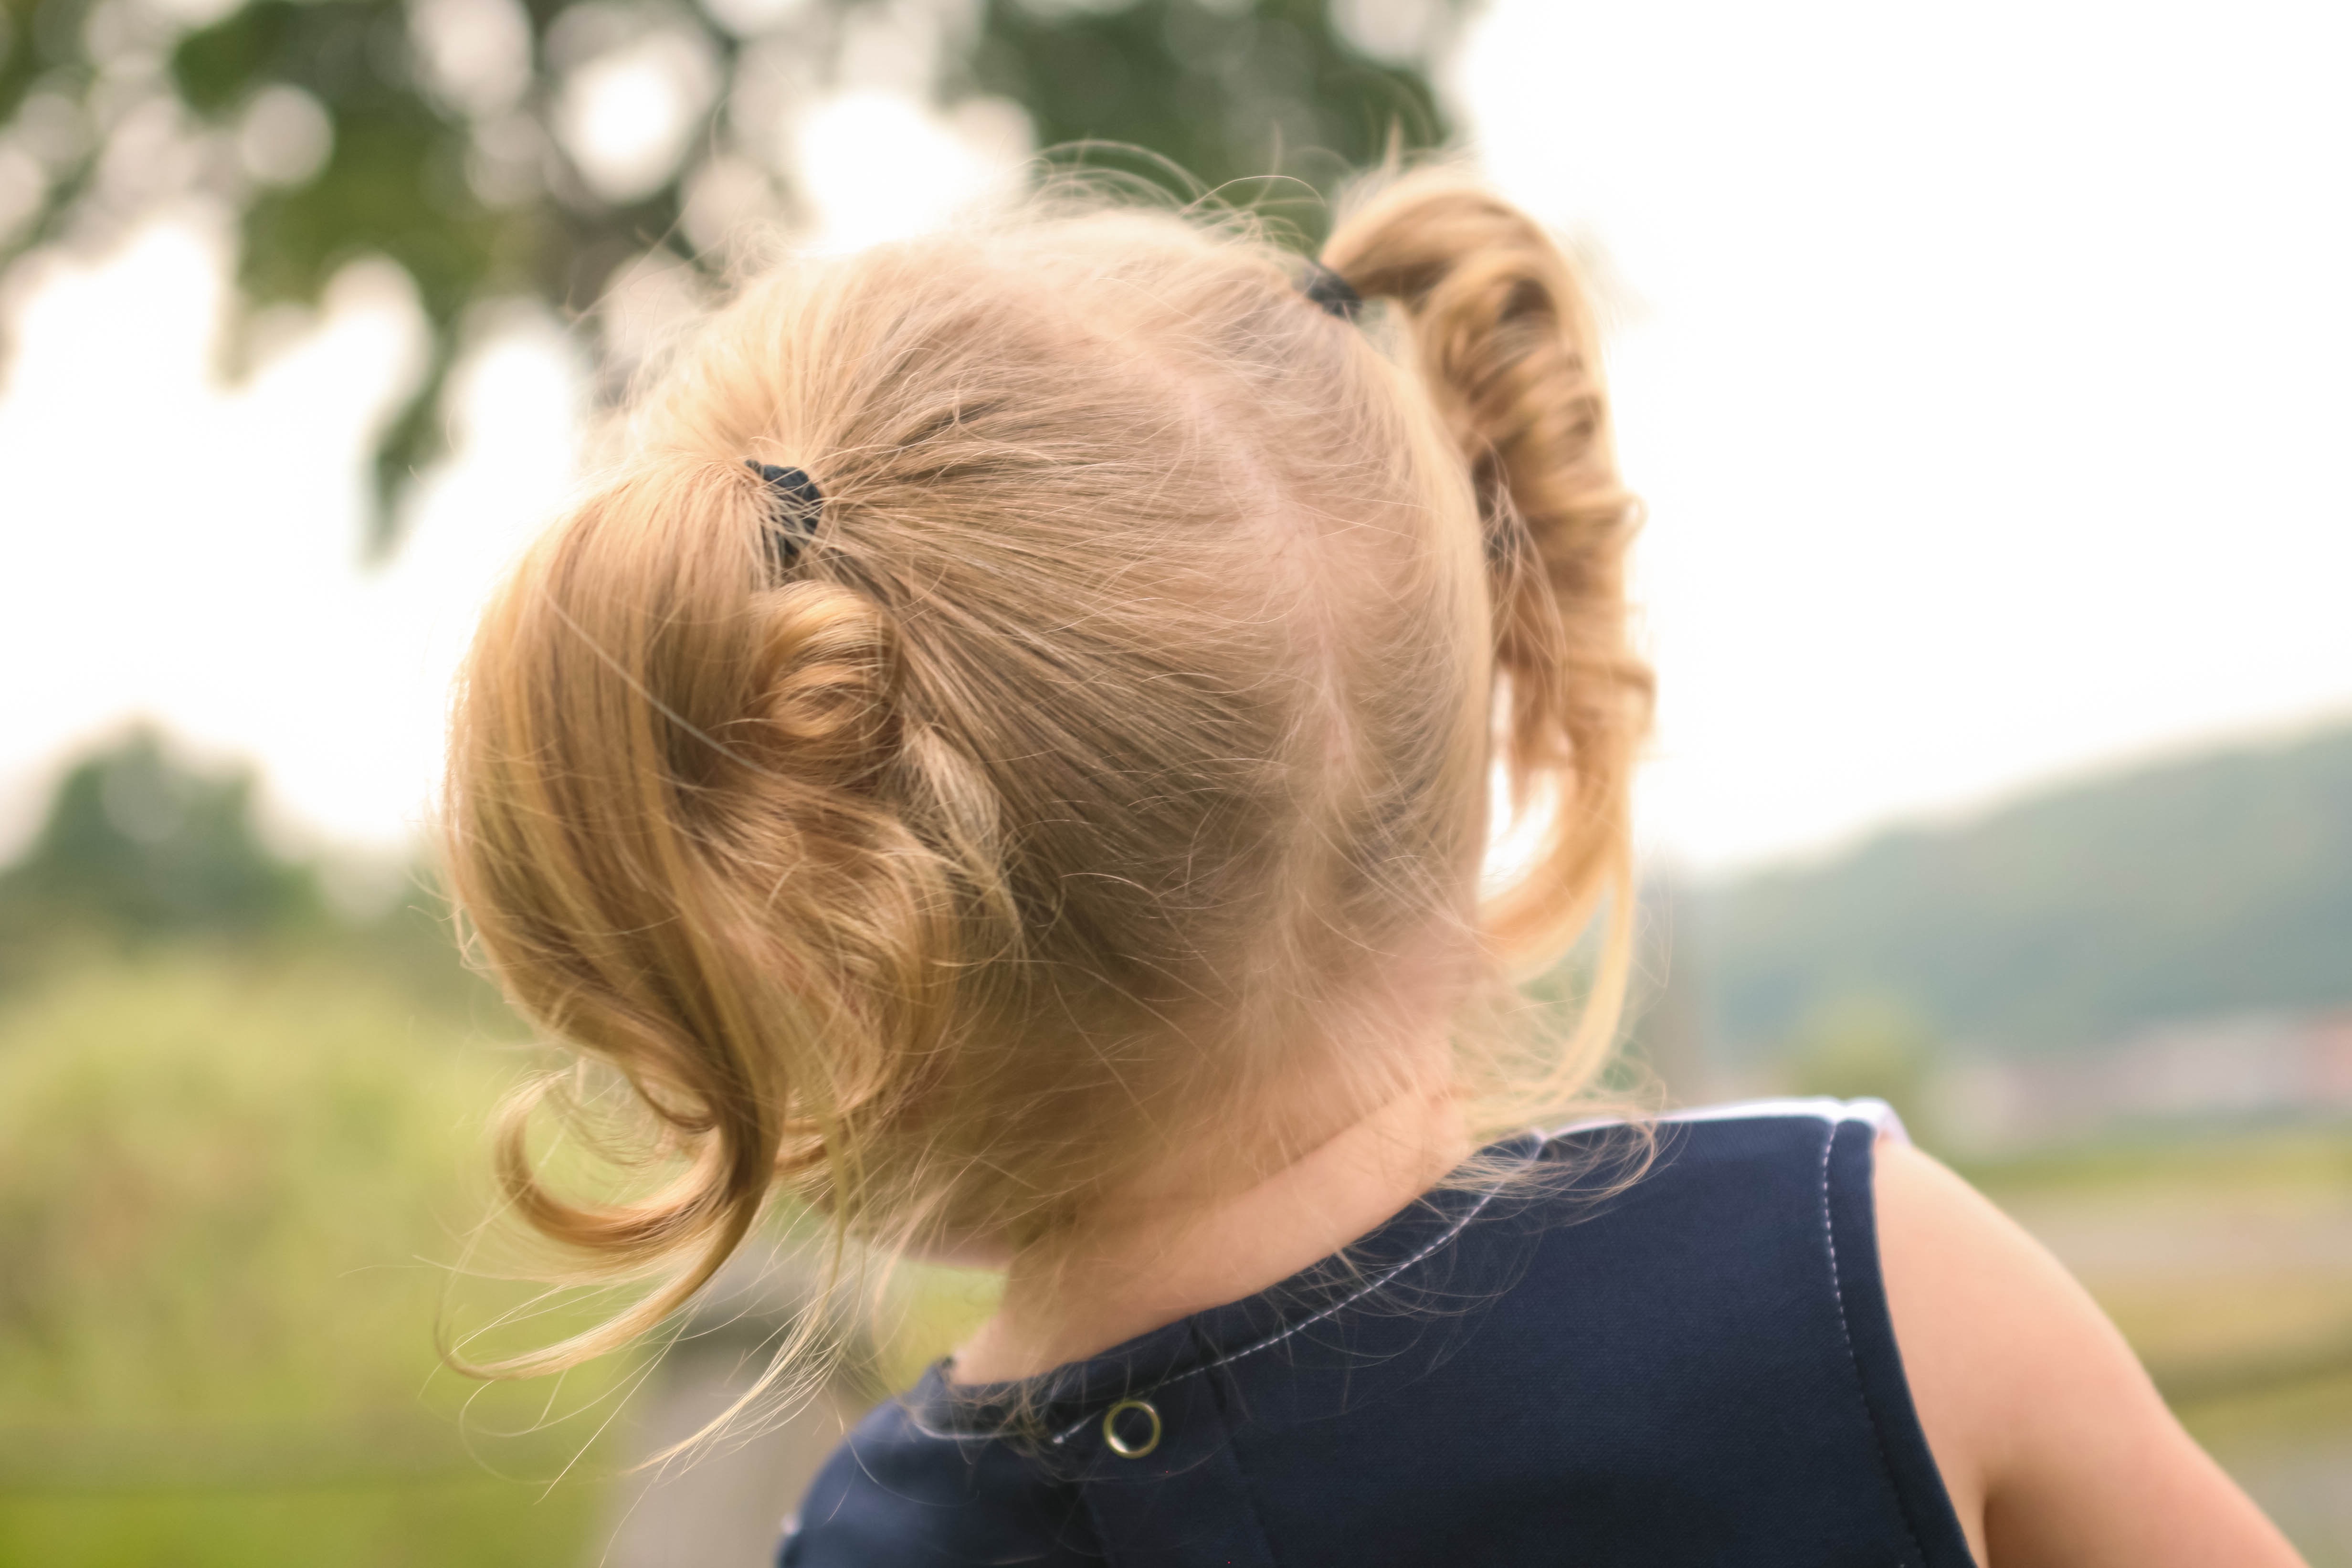
person, girl, woman, hair, portrait, child, hairstyle, smile, long hair, eye, skin, beauty, blond, organ, emotion, interaction, brown hair, portrait photography